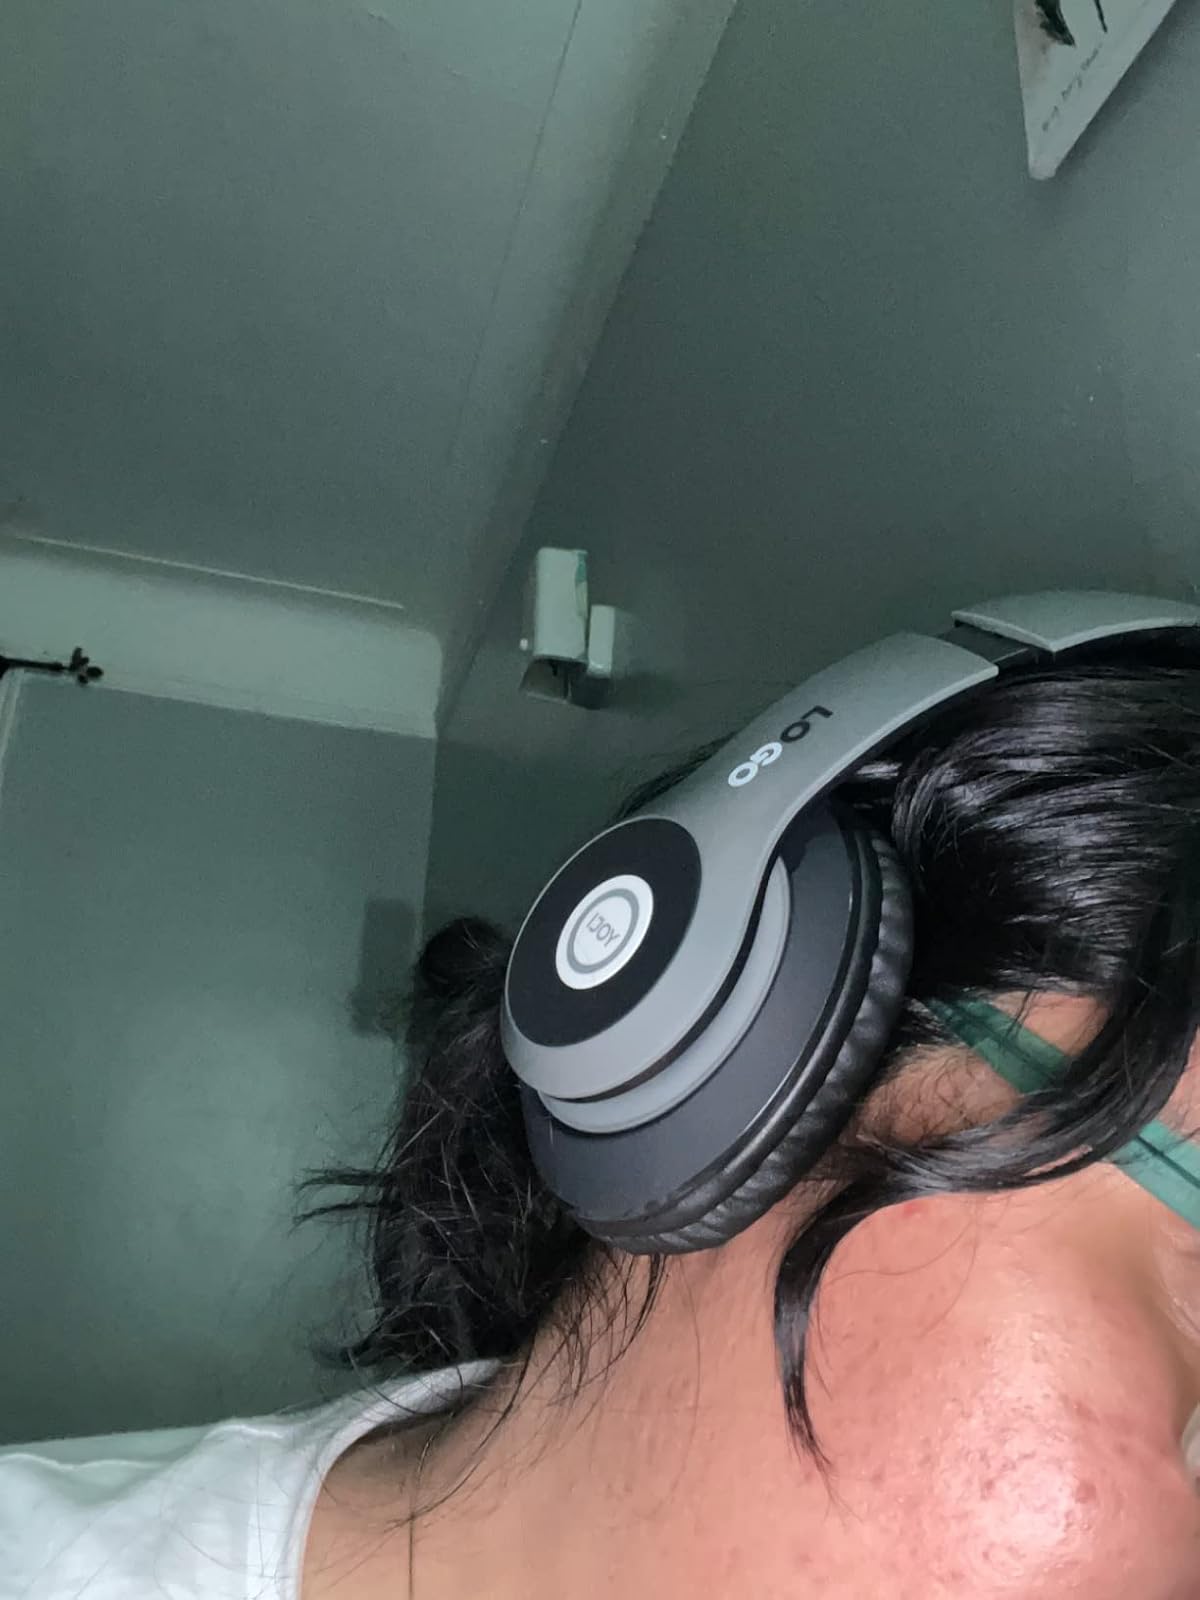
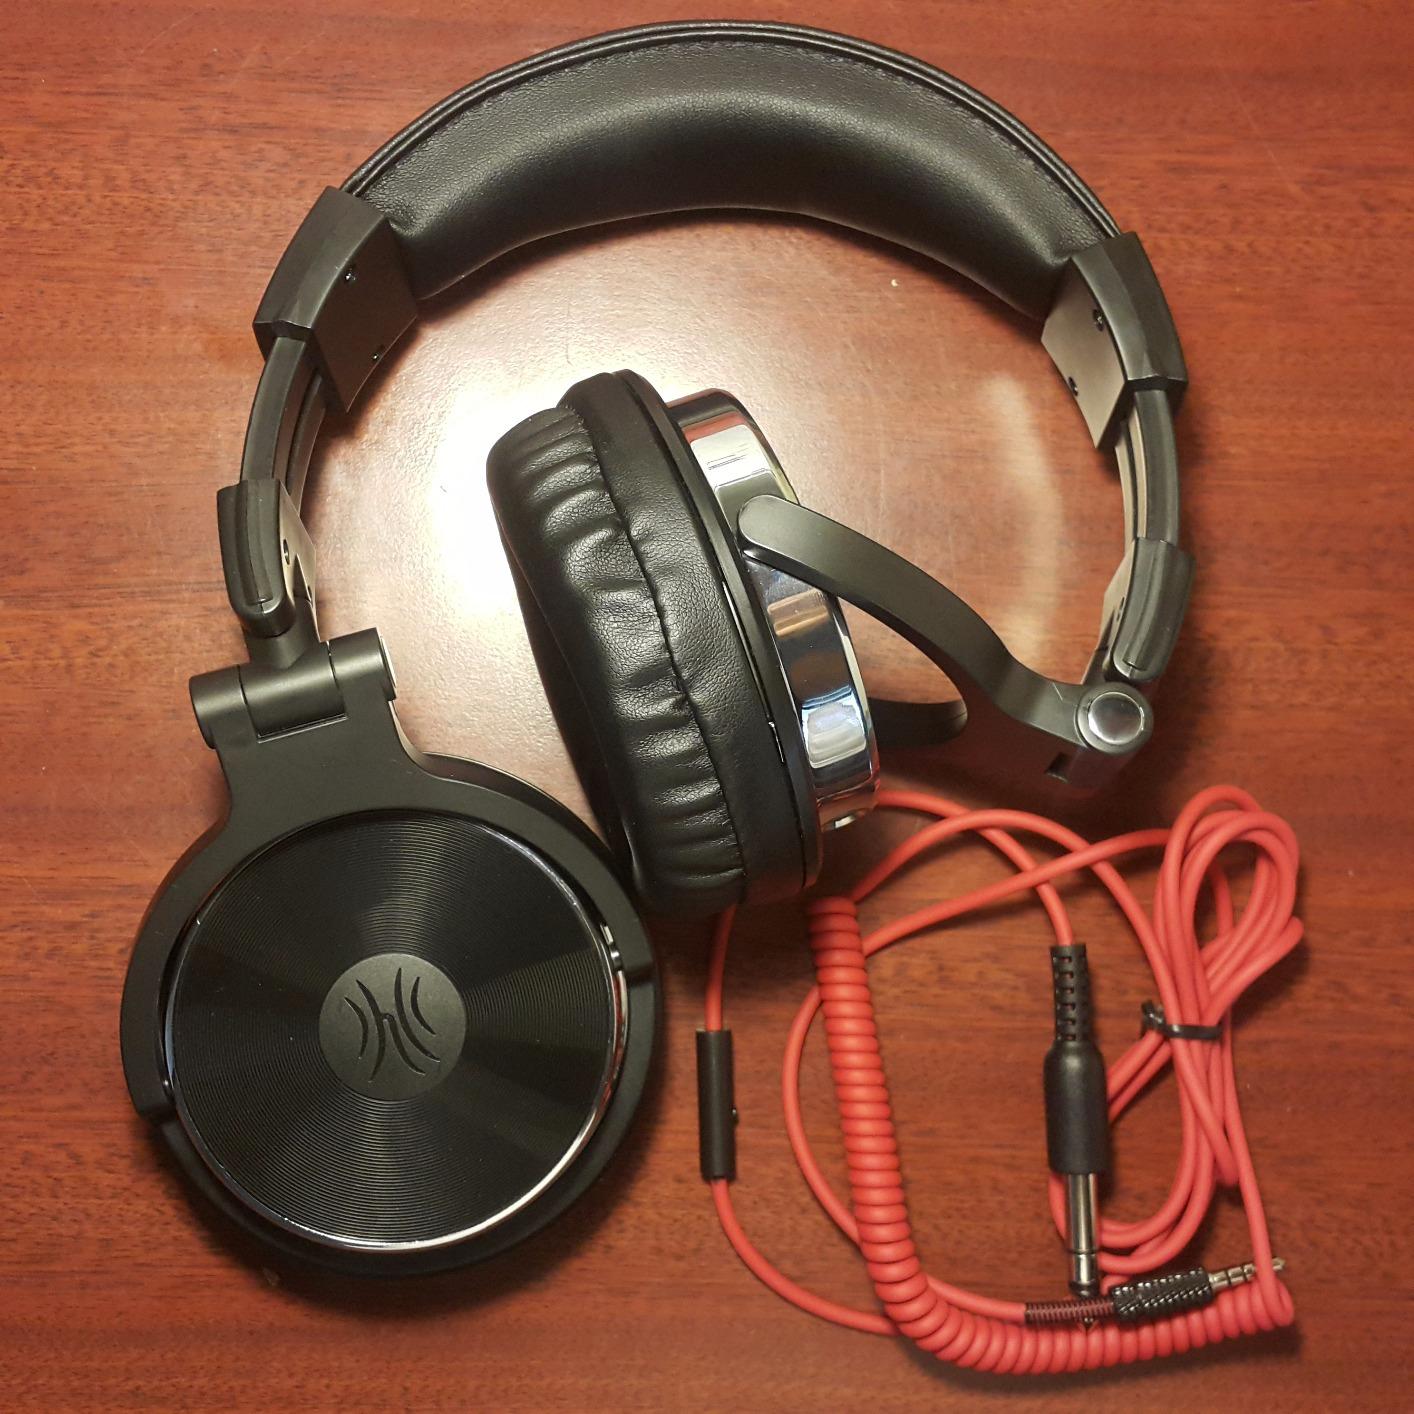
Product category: headphones
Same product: no